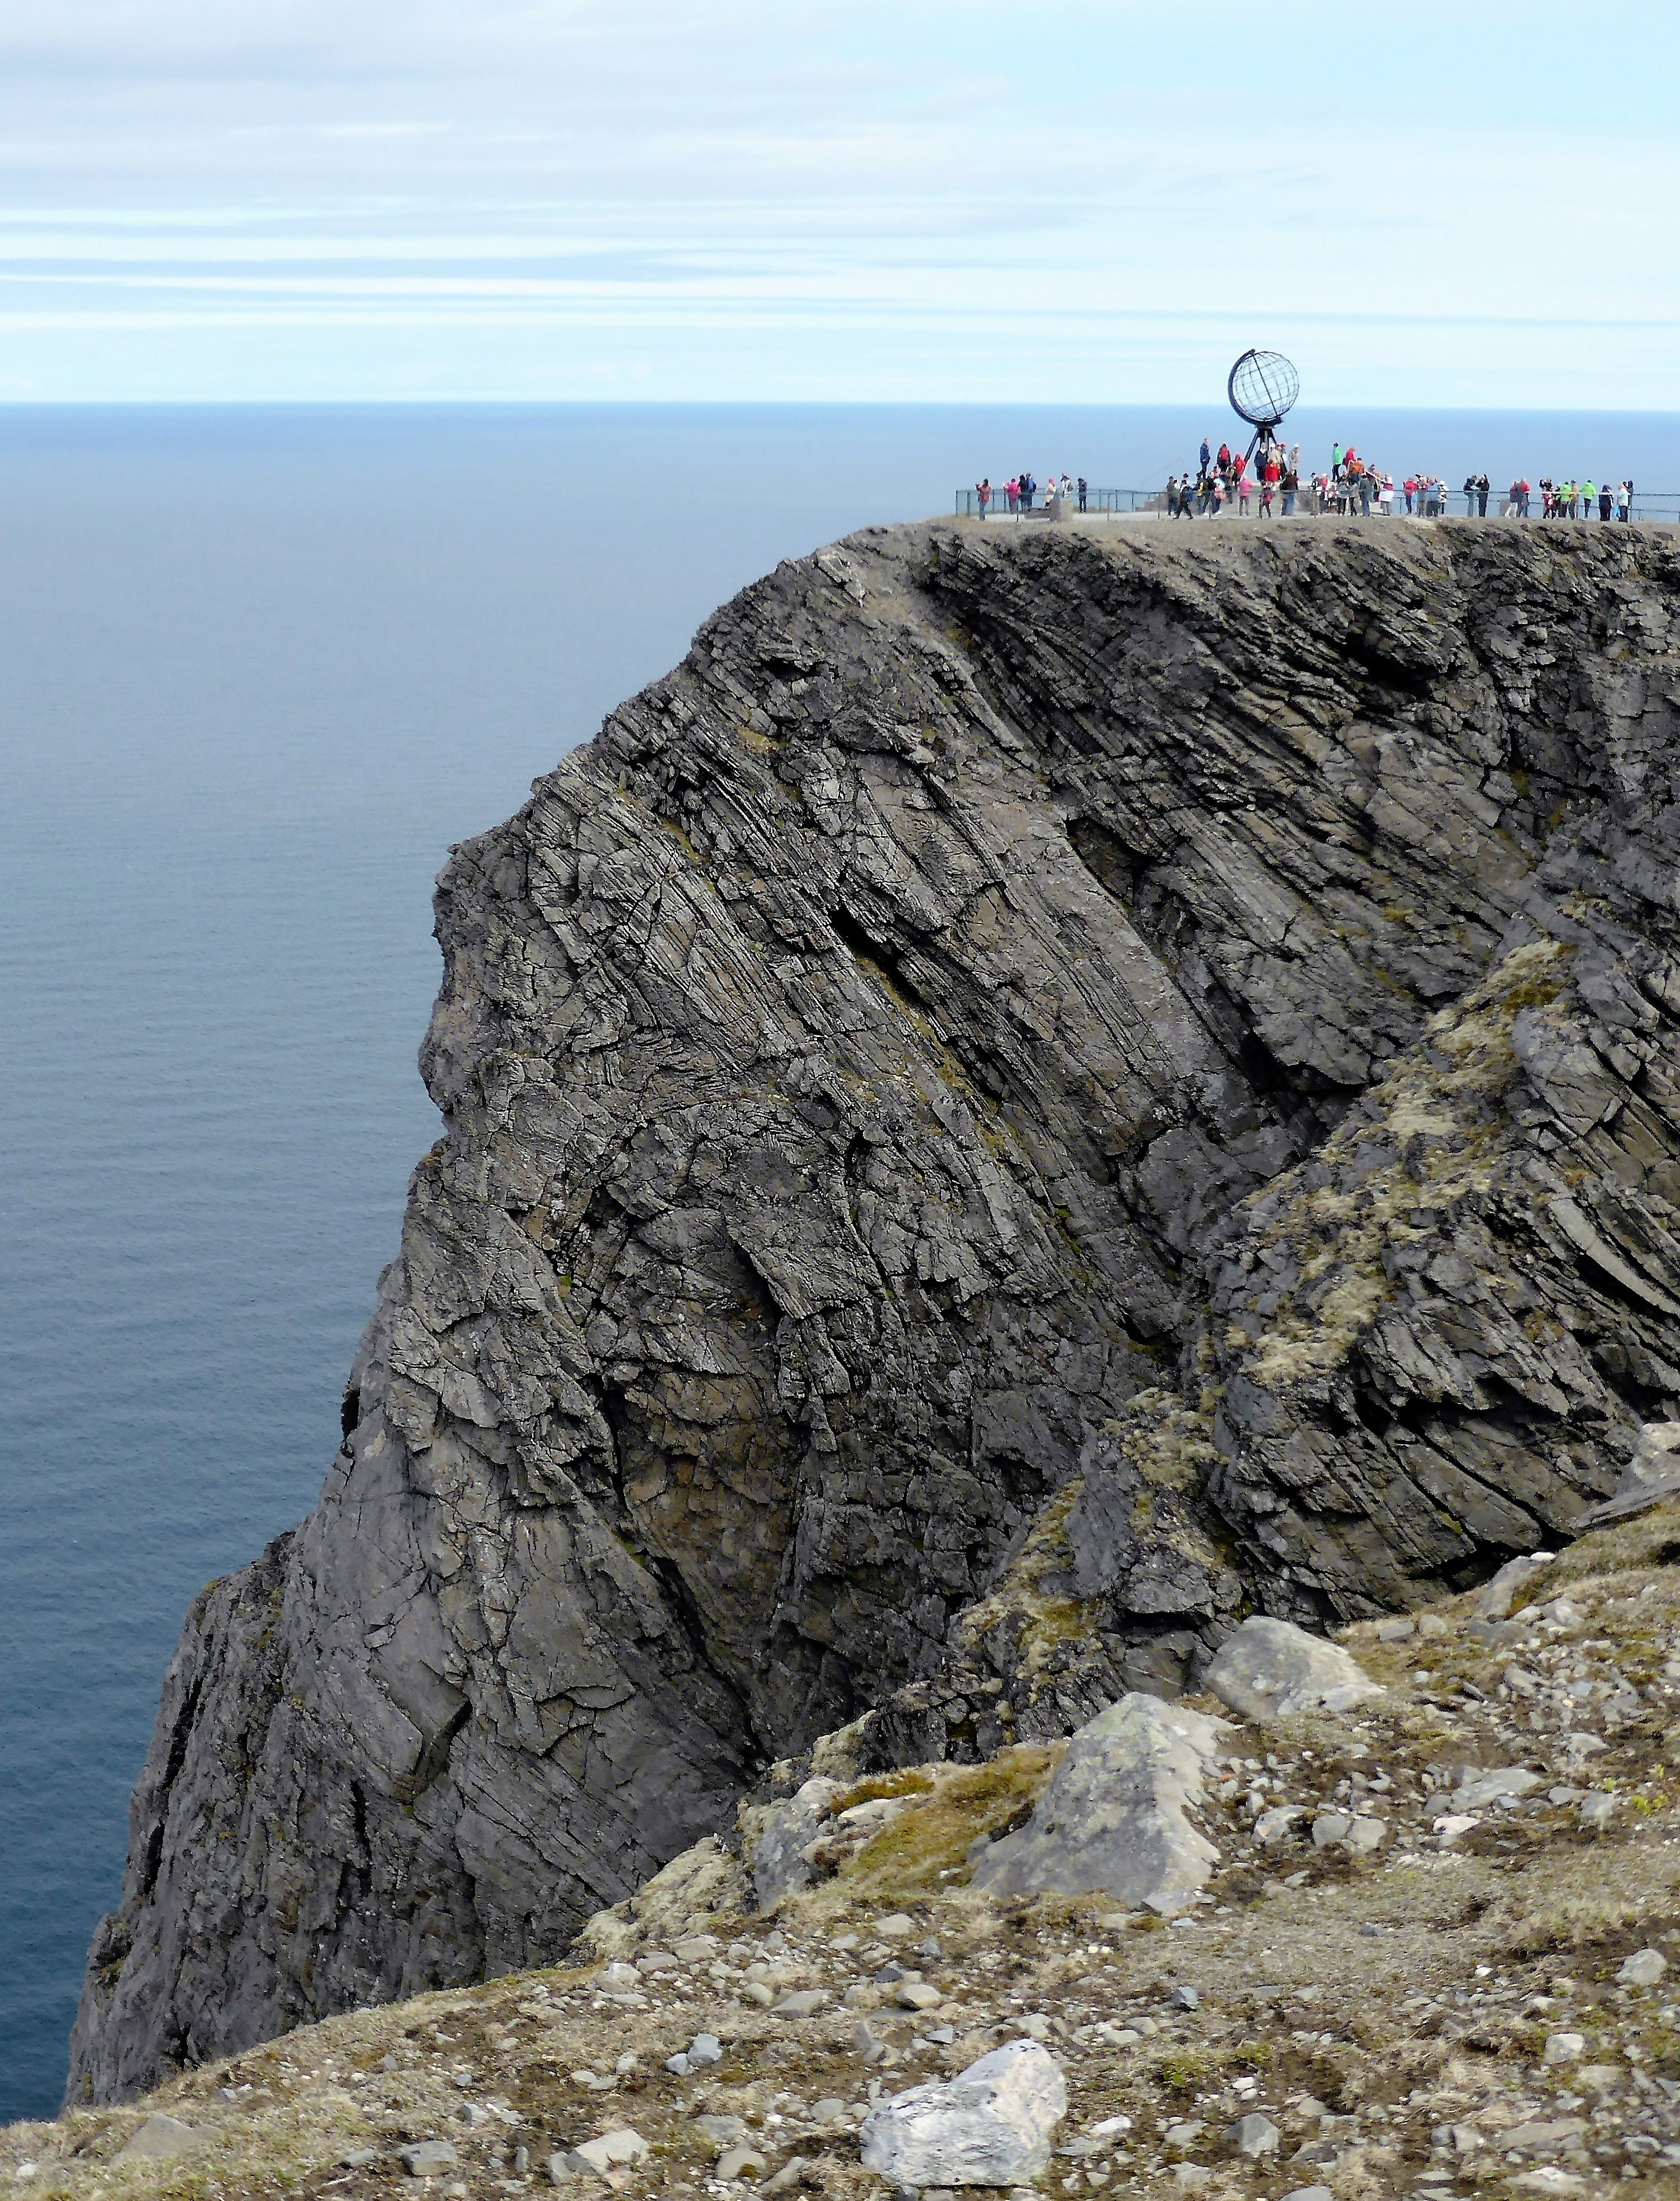
sea, coast, rock, ocean, mountain, shore, adventure, formation, cliff, cove, tower, bay, stack, extreme sport, terrain, ridge, summit, geology, norway, cape, north cape, landform, abyss